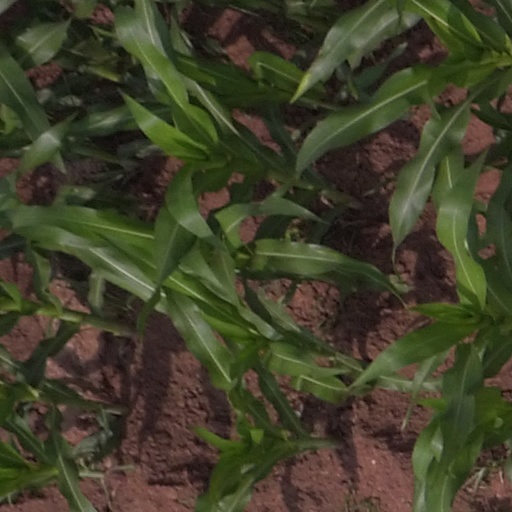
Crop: maize; corn